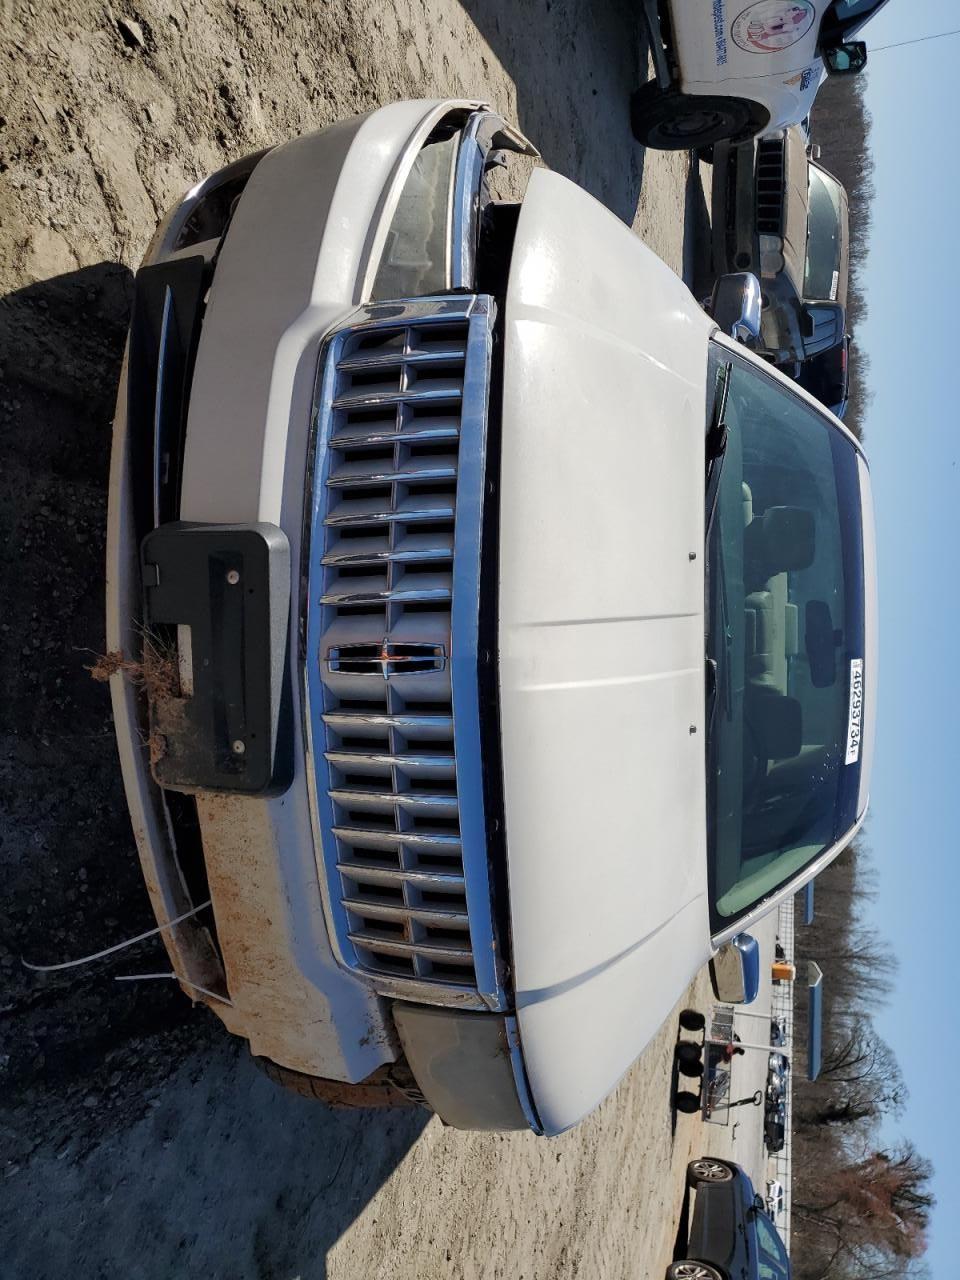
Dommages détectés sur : pare-choc avant, feu avant droit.
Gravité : majeur